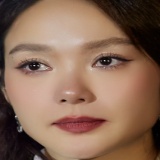
ca sĩ Minh Hằng